Atari 1050

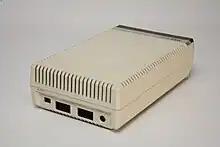
The rear of the 1050 has a power jack on the right, two SIO ports (in and out) in the center, and the pin switches that select the drive number on the left.

The 1050 moved to a half-height mechanism, tall, compared to the 810's full-height . Its new case was designed by Tom Palecki. In keeping with most of Tandon's mechanisms, a rotating arm on the front of the drive was used to lock the floppy into place. The drive also had its own read/write LED beside the down position of the latch. The power switch was located directly below the LED, with a power indicator LED to its right. The back held the two drive number selection switches on the left, two SIO ports in the center, and the power ring jack on the right.